2015 ACC Championship Game

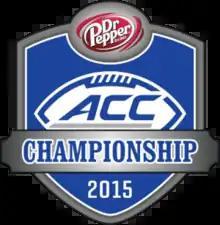

The 2015 Dr Pepper ACC Championship Game was the eleventh football championship game for the Atlantic Coast Conference. It featured the Clemson Tigers, winners of the ACC's Atlantic Division, and the North Carolina Tar Heels, the winners of the ACC's Coastal Division. It was the first time in ACC championship game history in which both participating teams were undefeated in conference play. This was the game's sixth consecutive year at Bank of America Stadium in Charlotte, North Carolina. The game had a controversial finish when North Carolina recovered an onside kick with a chance to tie the game late in the fourth quarter, but a phantom offsides call forced a rekick which Clemson recovered.